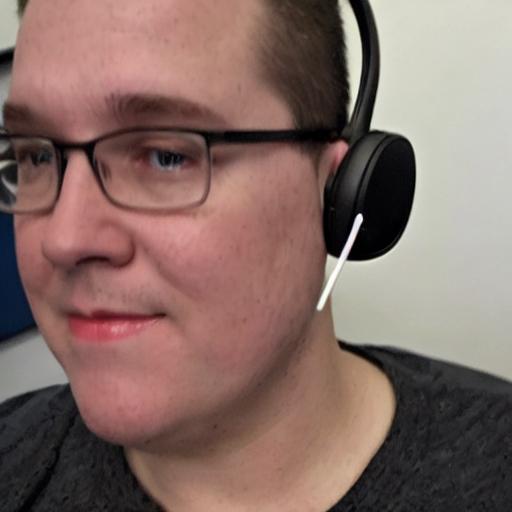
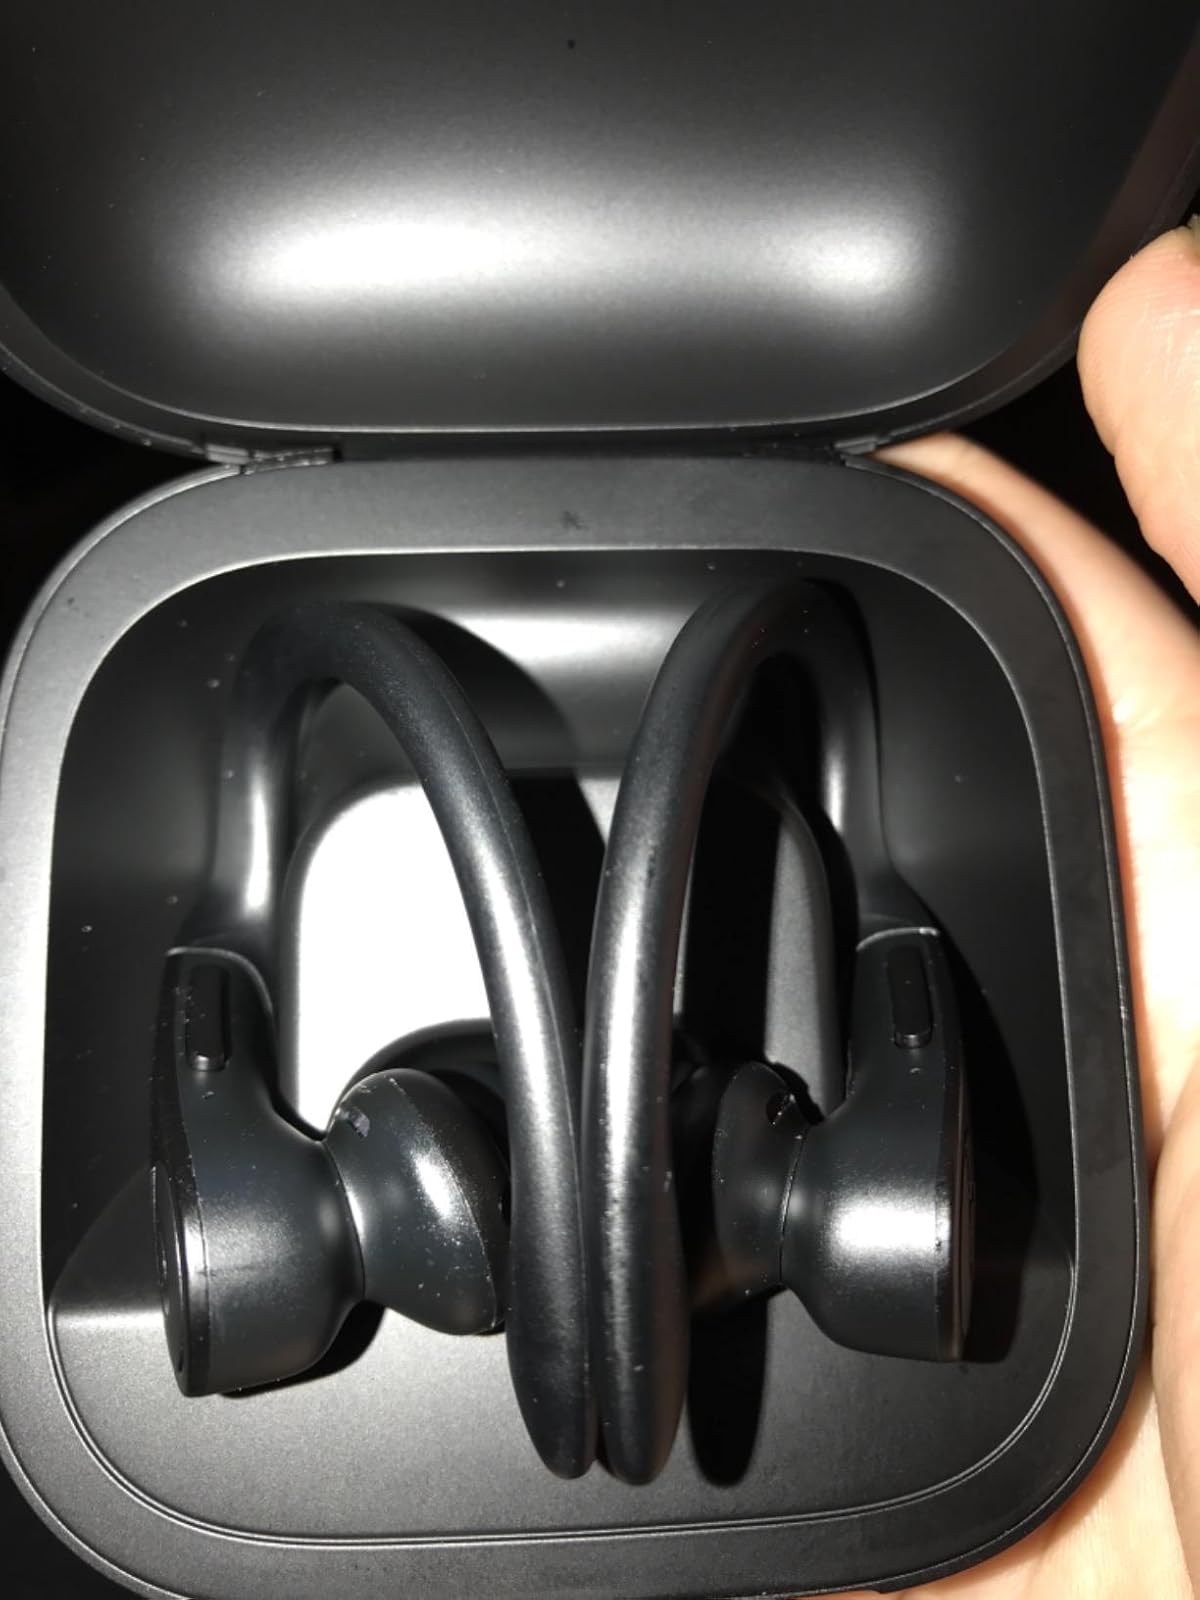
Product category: earbuds
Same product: no